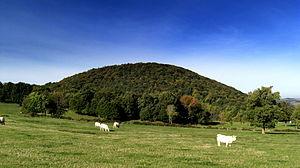
Puy de Chalard, volcan de la chaîne des Puys en Auvergne
Le puy de Chalard est un volcan en sommeil de la chaîne des Puys, dans le Massif central.